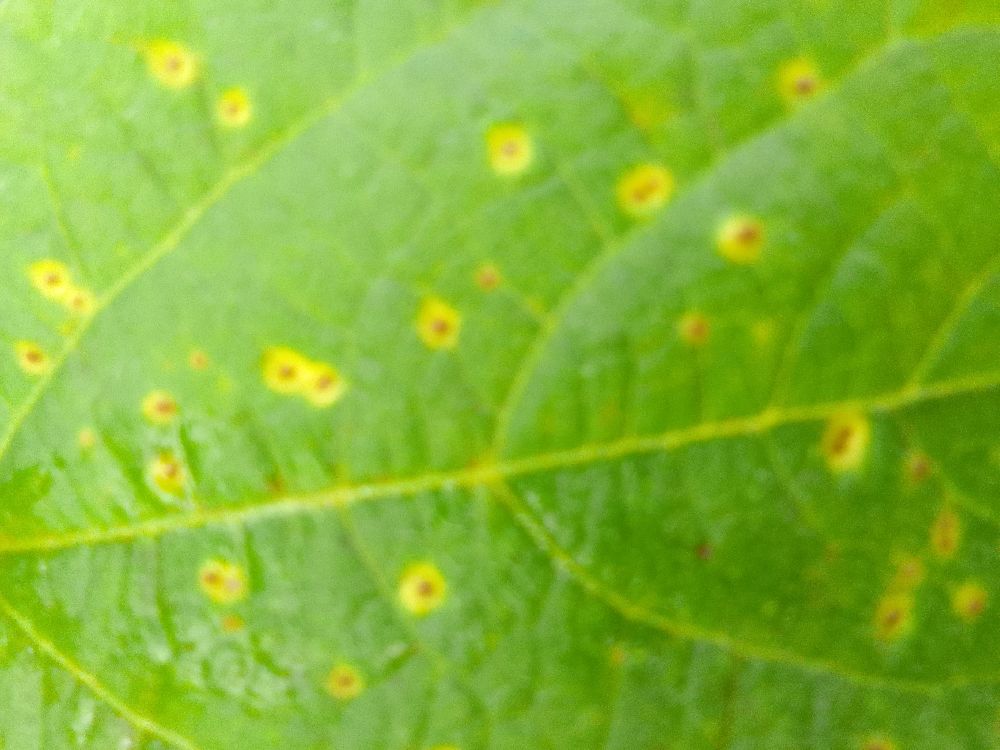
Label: rust